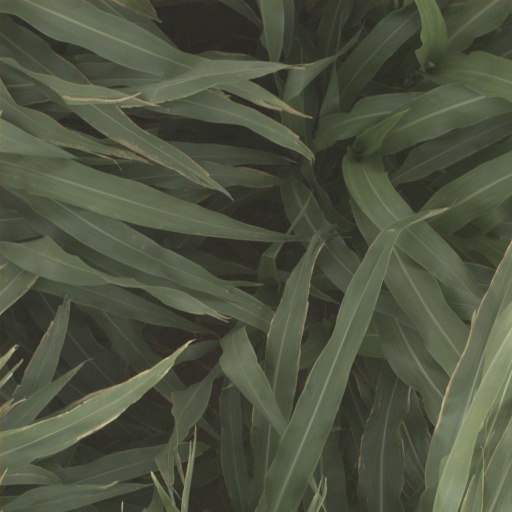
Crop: sorghum